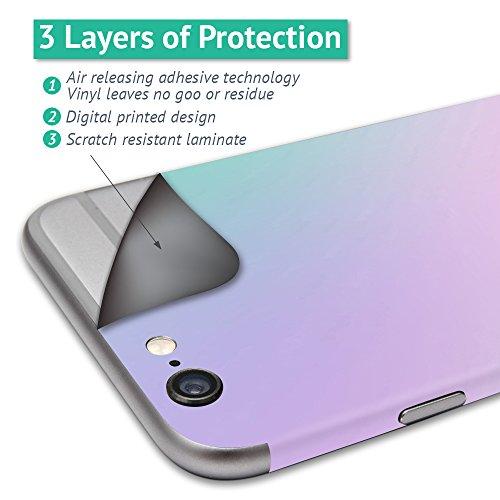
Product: MightySkins Skin Compatible with Parrot Bebop Quadcopter Drone wrap Cover Sticker Skins Glow Stars
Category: Toys & Games | Hobbies | Remote & App Controlled Vehicles & Parts | Remote & App Controlled Vehicle Parts
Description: Great Condition.
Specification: ProductDimensions:17x1x11inches|ItemWeight:0.16ounces|ShippingWeight:1pounds|ASIN:B01AWVYHZA|Itemmodelnumber:PABEBOP-GlowStars